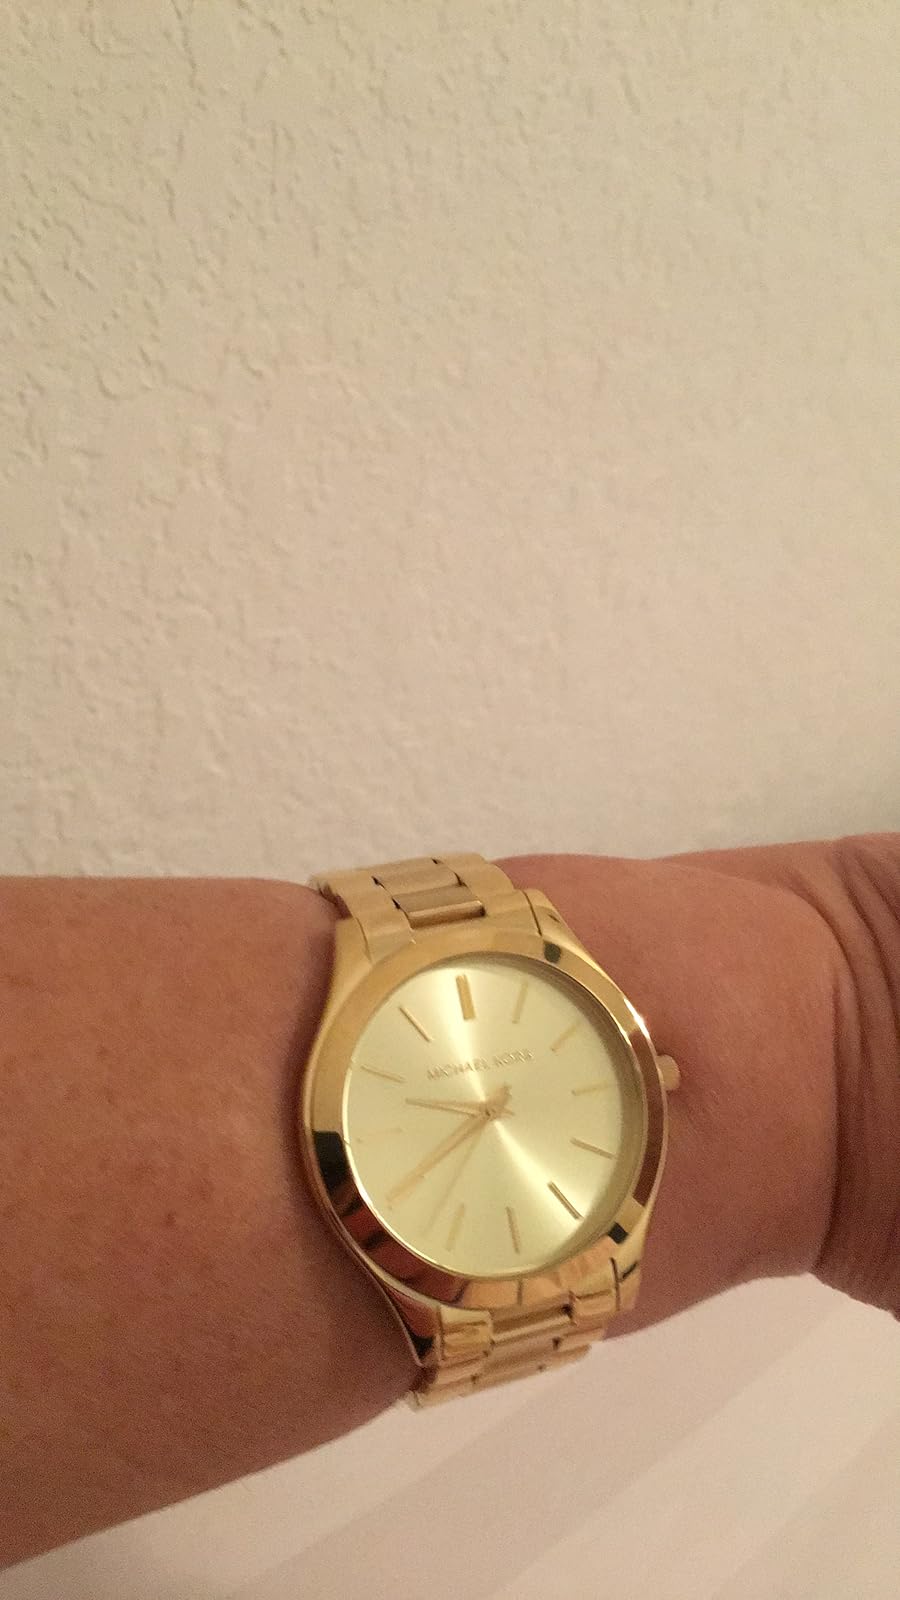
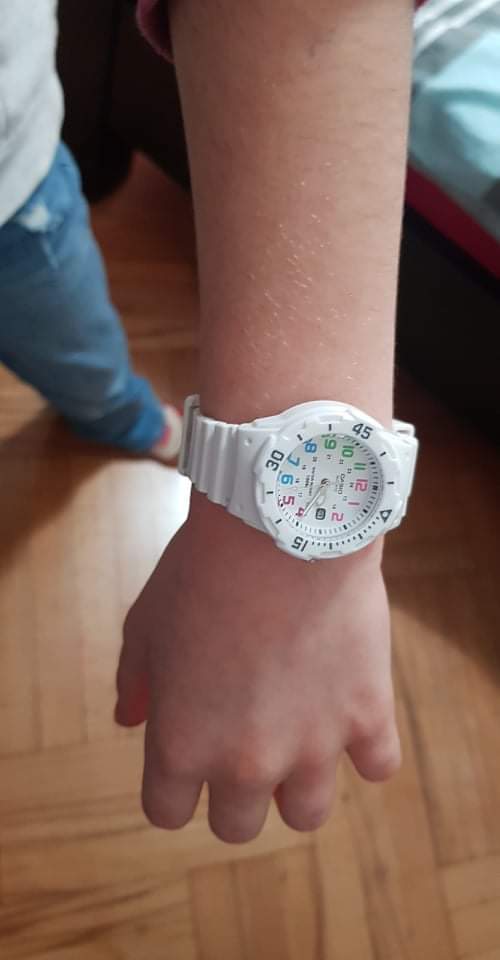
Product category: accessories_watch
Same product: no